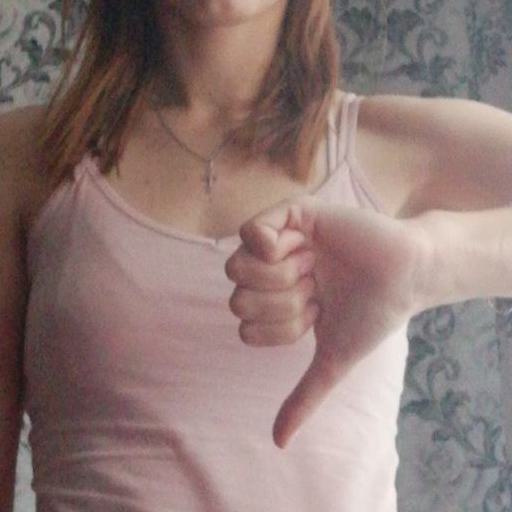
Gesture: dislike